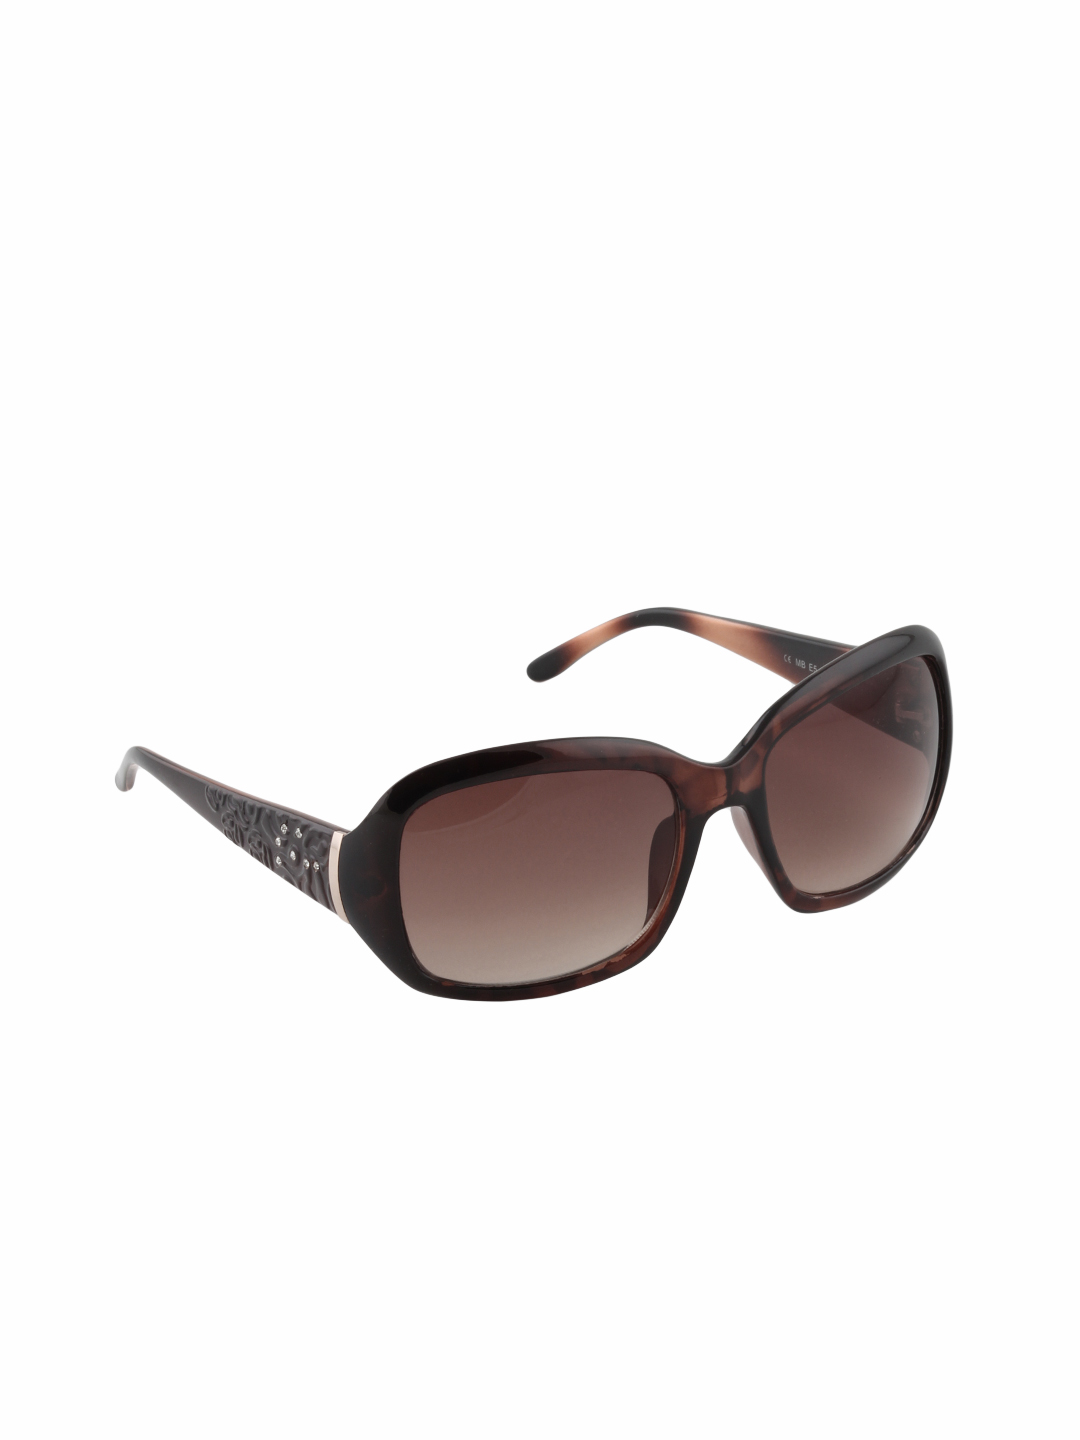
Miami Blues Women Sunglasses
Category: Accessories / Eyewear / Sunglasses
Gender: Women
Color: Brown
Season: Winter 2016
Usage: Casual